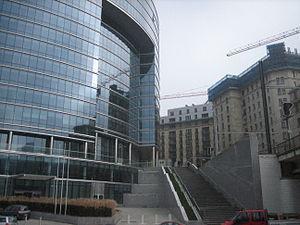
Le Lex est un bâtiment situé dans le quartier européen de Bruxelles situé rue de la Loi 145.